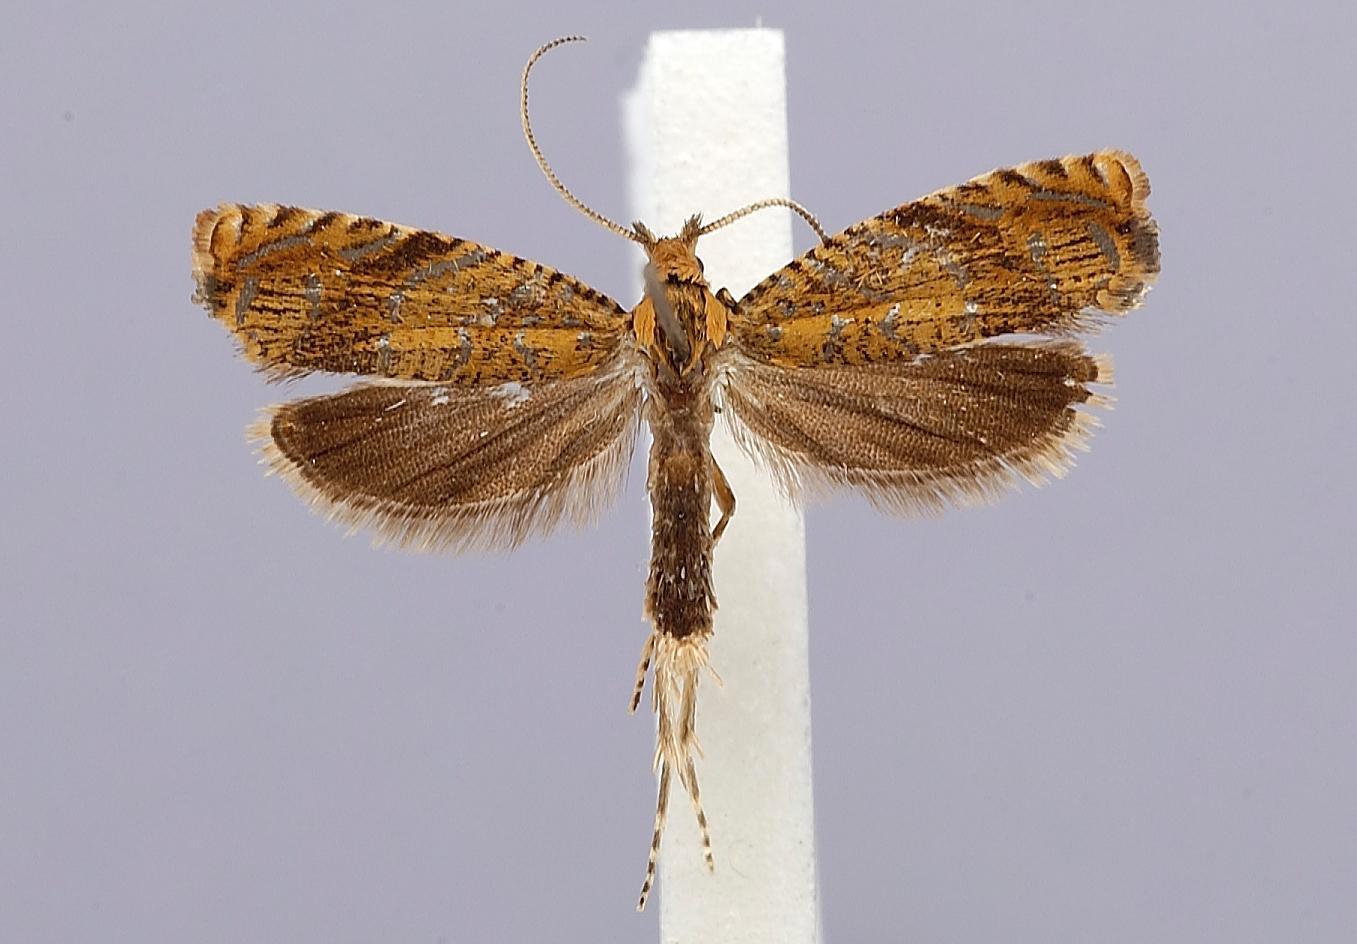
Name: Enarmonia decor
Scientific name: Enarmonia decor Kawabe, 1978
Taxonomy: Animalia, Arthropoda, Insecta, Lepidoptera, Tortricidae
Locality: Honshu, Chiba Prefecture, Tokiwadaira, Chiba, Japan
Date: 5 Jun 1977